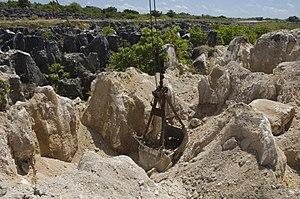
Le phosphore est l'élément chimique de numéro atomique 15, de symbole P. C'est un membre du groupe des pnictogènes.
Après l'indépendance de 1968, Nauru était voué à un brillant avenir économique. En effet, les énormes gisements de phosphate avaient déjà été exploité abondamment par les étrangers qui avaient contrôlé l'île, mais il en restait tout de même le tiers, ce qui était amplement suffisant pour assurer la prospérité à la faible population du pays. Ainsi, le PIB par habitant du pays à l'époque était presque trois fois supérieur à celui des États-Unis.